Sir David Graaff, 1st Baronet

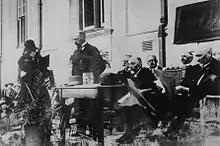
David Graaff and his brother Jacobus Graaff presenting a £100,000 donation to the De Villiers Graaff High School in 1907. David Graaff is making a speech, Jacobus Graaff is sitting to the right and Jan Smuts is seated in the extreme right.

Graaff and his brother financed the building of the De Villiers Graaff High School in Villiersdorp in 1907, establishing a GB£100 000 (equivalent to £ in ) endowment fund for the school.